More Than Good Intentions

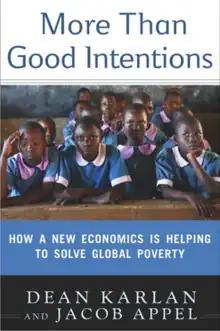
Original Cover

More Than Good Intentions: How a New Economics is Helping to Solve Global Poverty is a non-fiction book by Yale economist Dean Karlan and economist Jacob Appel published in 2011. It combines insights from behavioral economics with field research from developing countries to discuss and evaluate international development and poverty-alleviation programs. The authors describe the book as "...a new way to understand what really works to reduce poverty..."